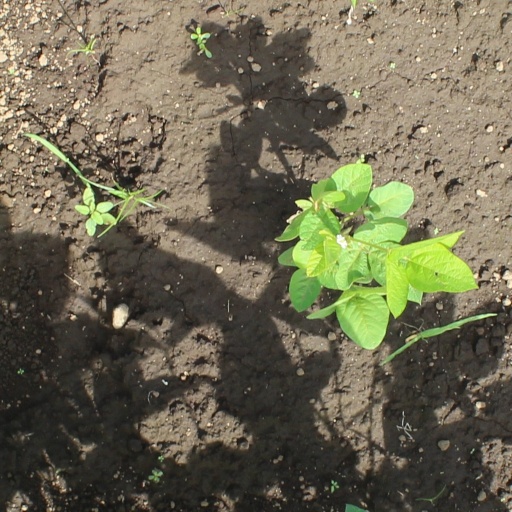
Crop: soybean